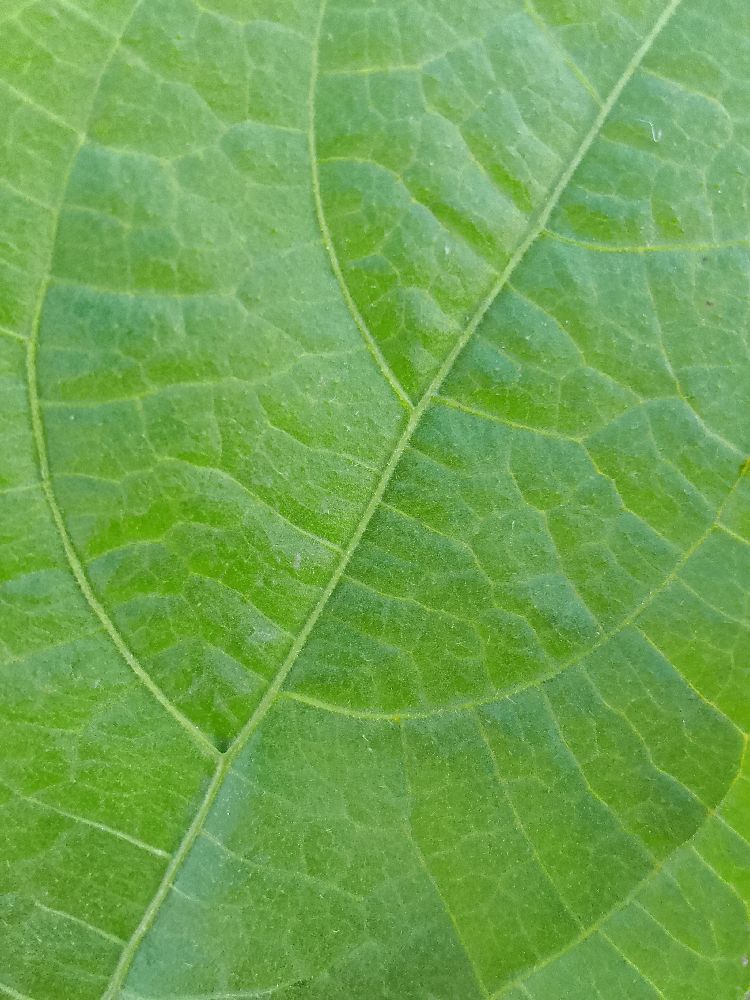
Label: healthy